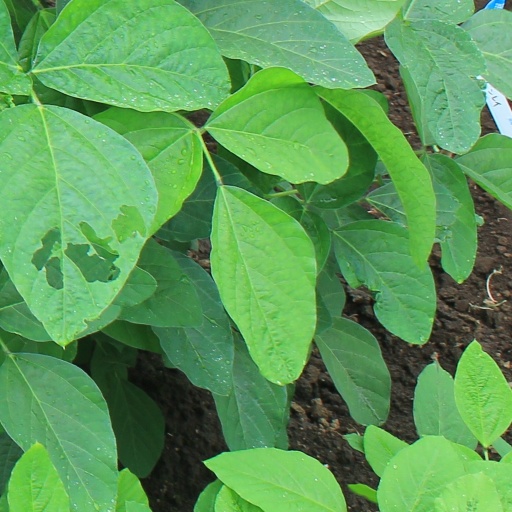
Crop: soybean